1840–41 United States Senate elections

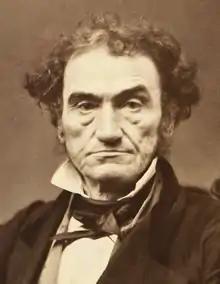
Senator Rufus Choate

Whig Rufus Choate was elected February 23, 1841, to finish Webster's term which would continue until 1845.